Britannia Inferior

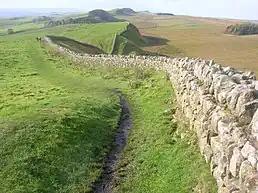
Hadrian's Wall, the northern border of Britannia Inferior

Britannia Inferior (Latin for "Lower Britain") was a new province carved out of Roman Britain probably around AD 197 during the reforms of Septimius Severus although the division may have occurred later, between 211 and 220, under Caracalla. The removal of the governors in Londinium from control over the legions guarding Hadrian's Wall was aimed at reducing their power, given Clodius Albinus's recent bid to become emperor. The province was probably formalised around 214 by Severus's son Caracalla.